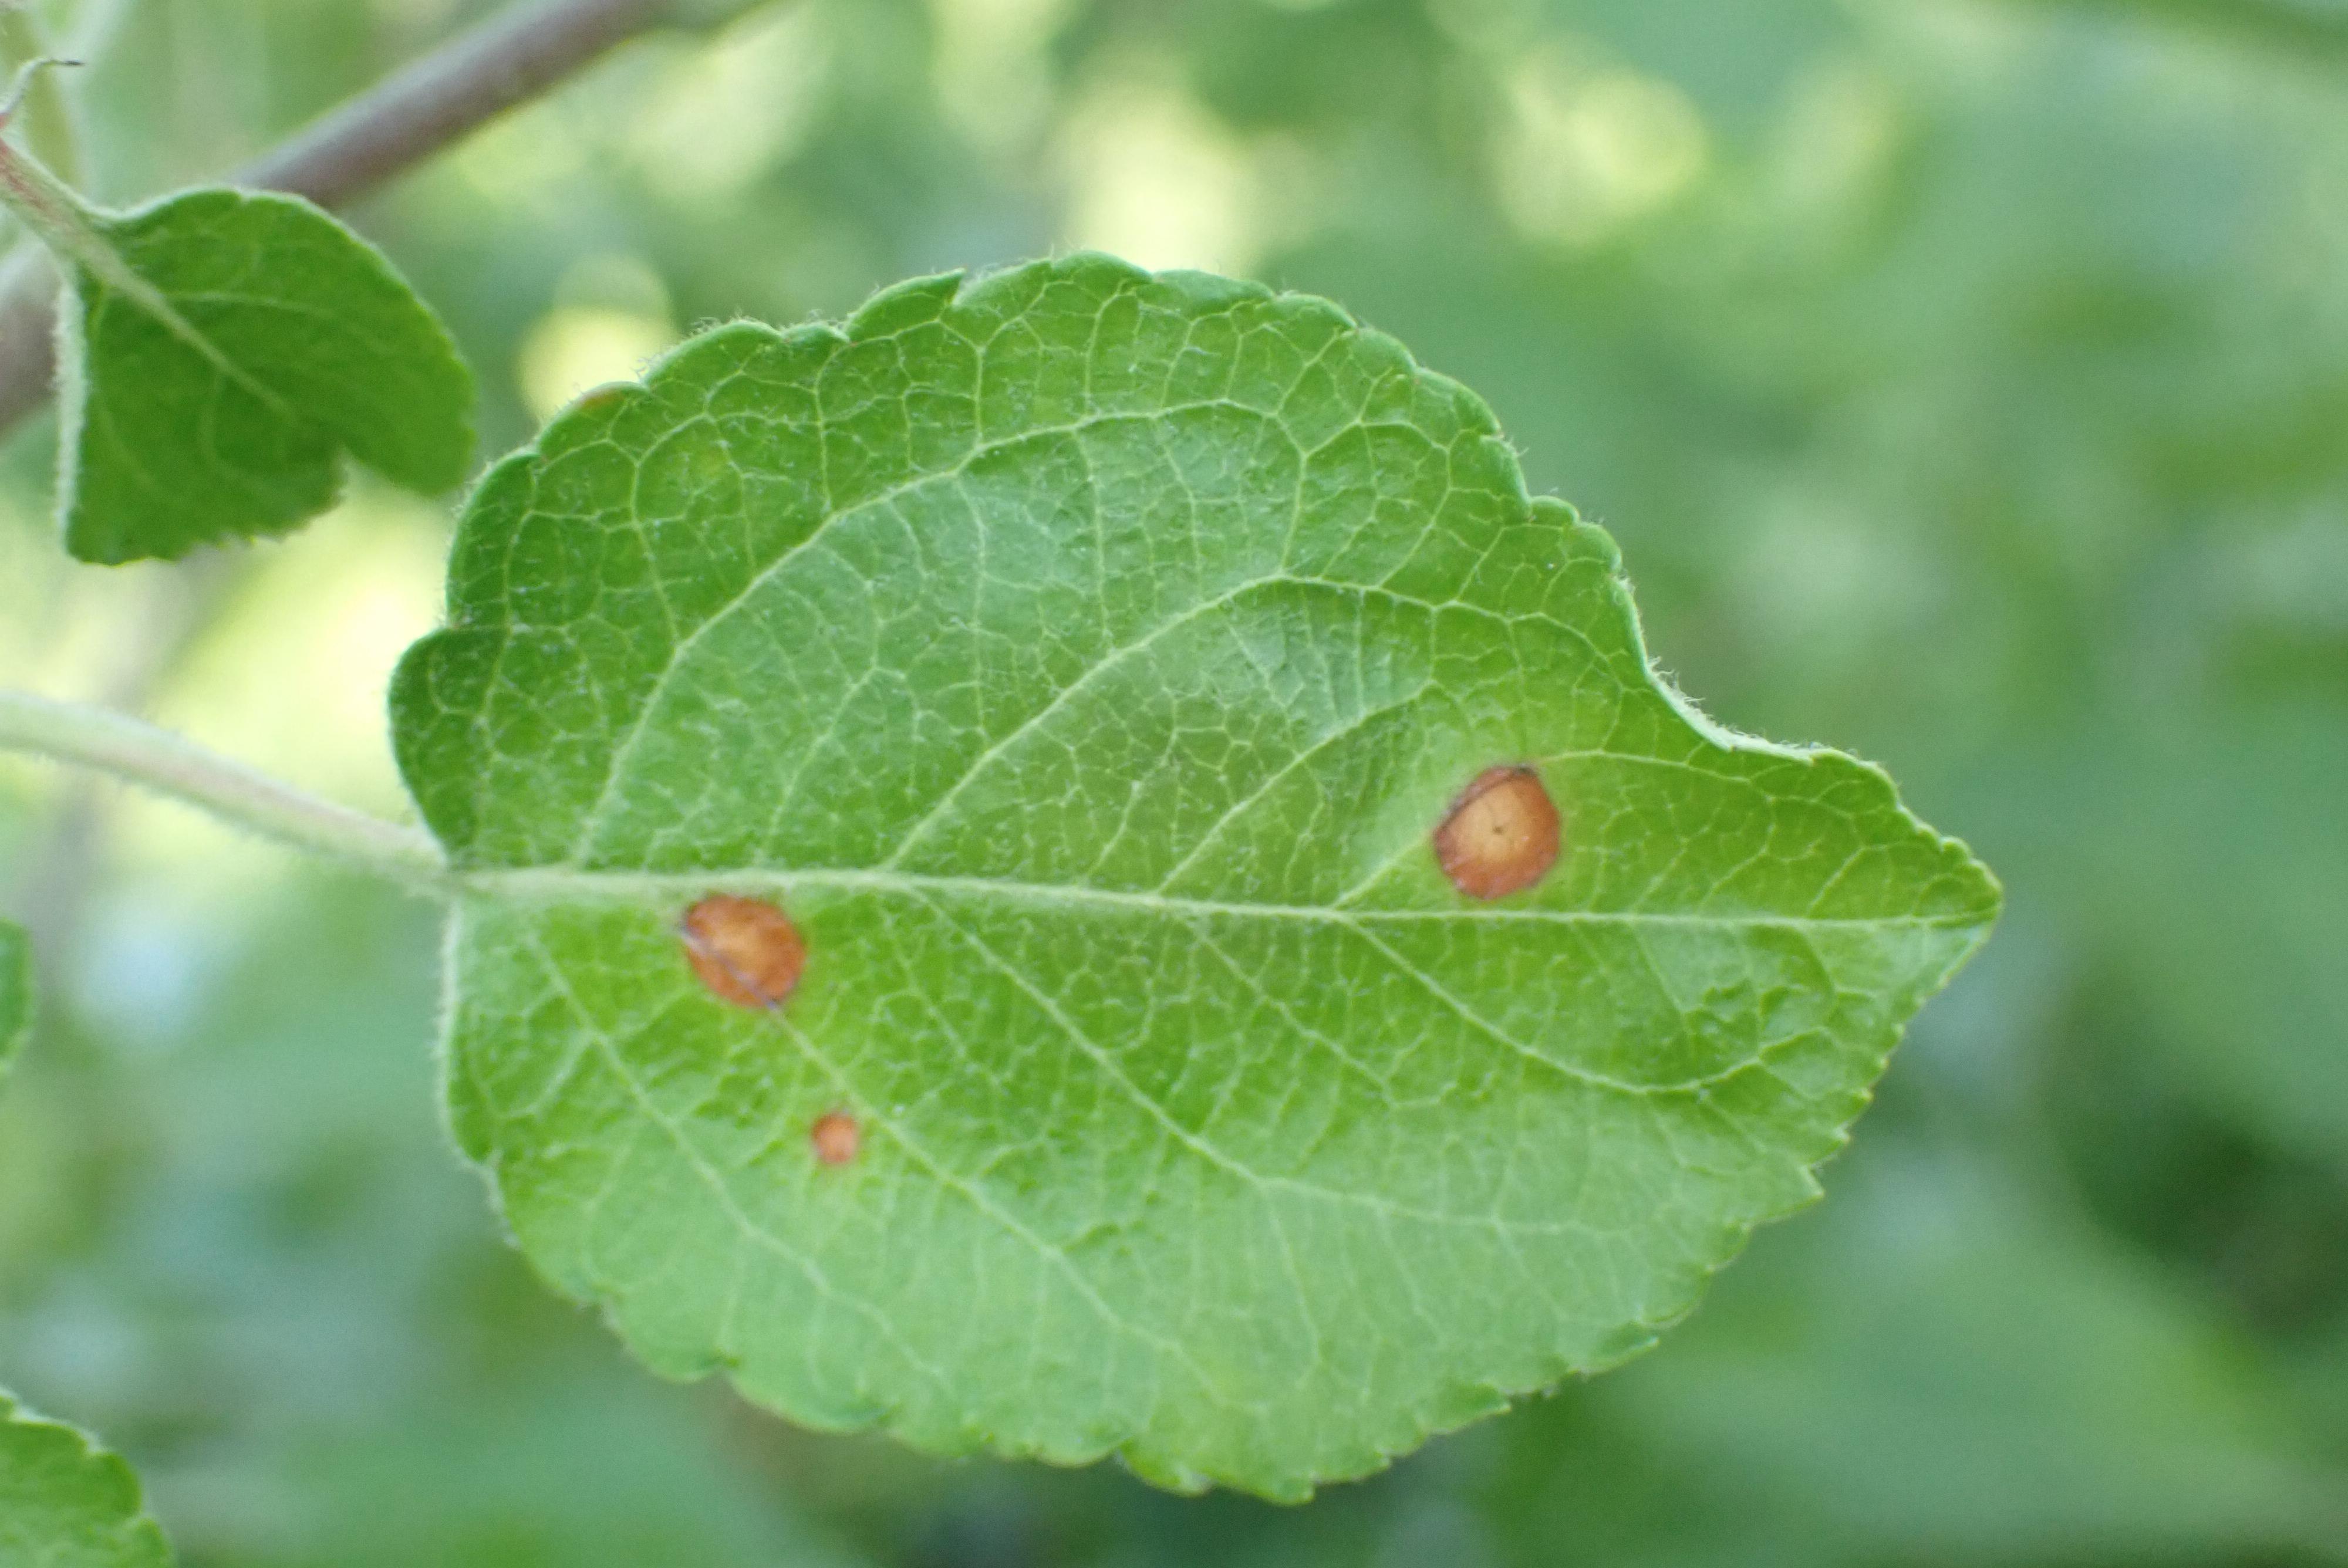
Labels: frog_eye_leaf_spot